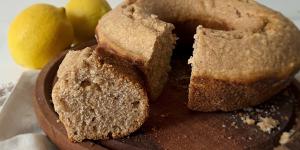
budin de limon saludable